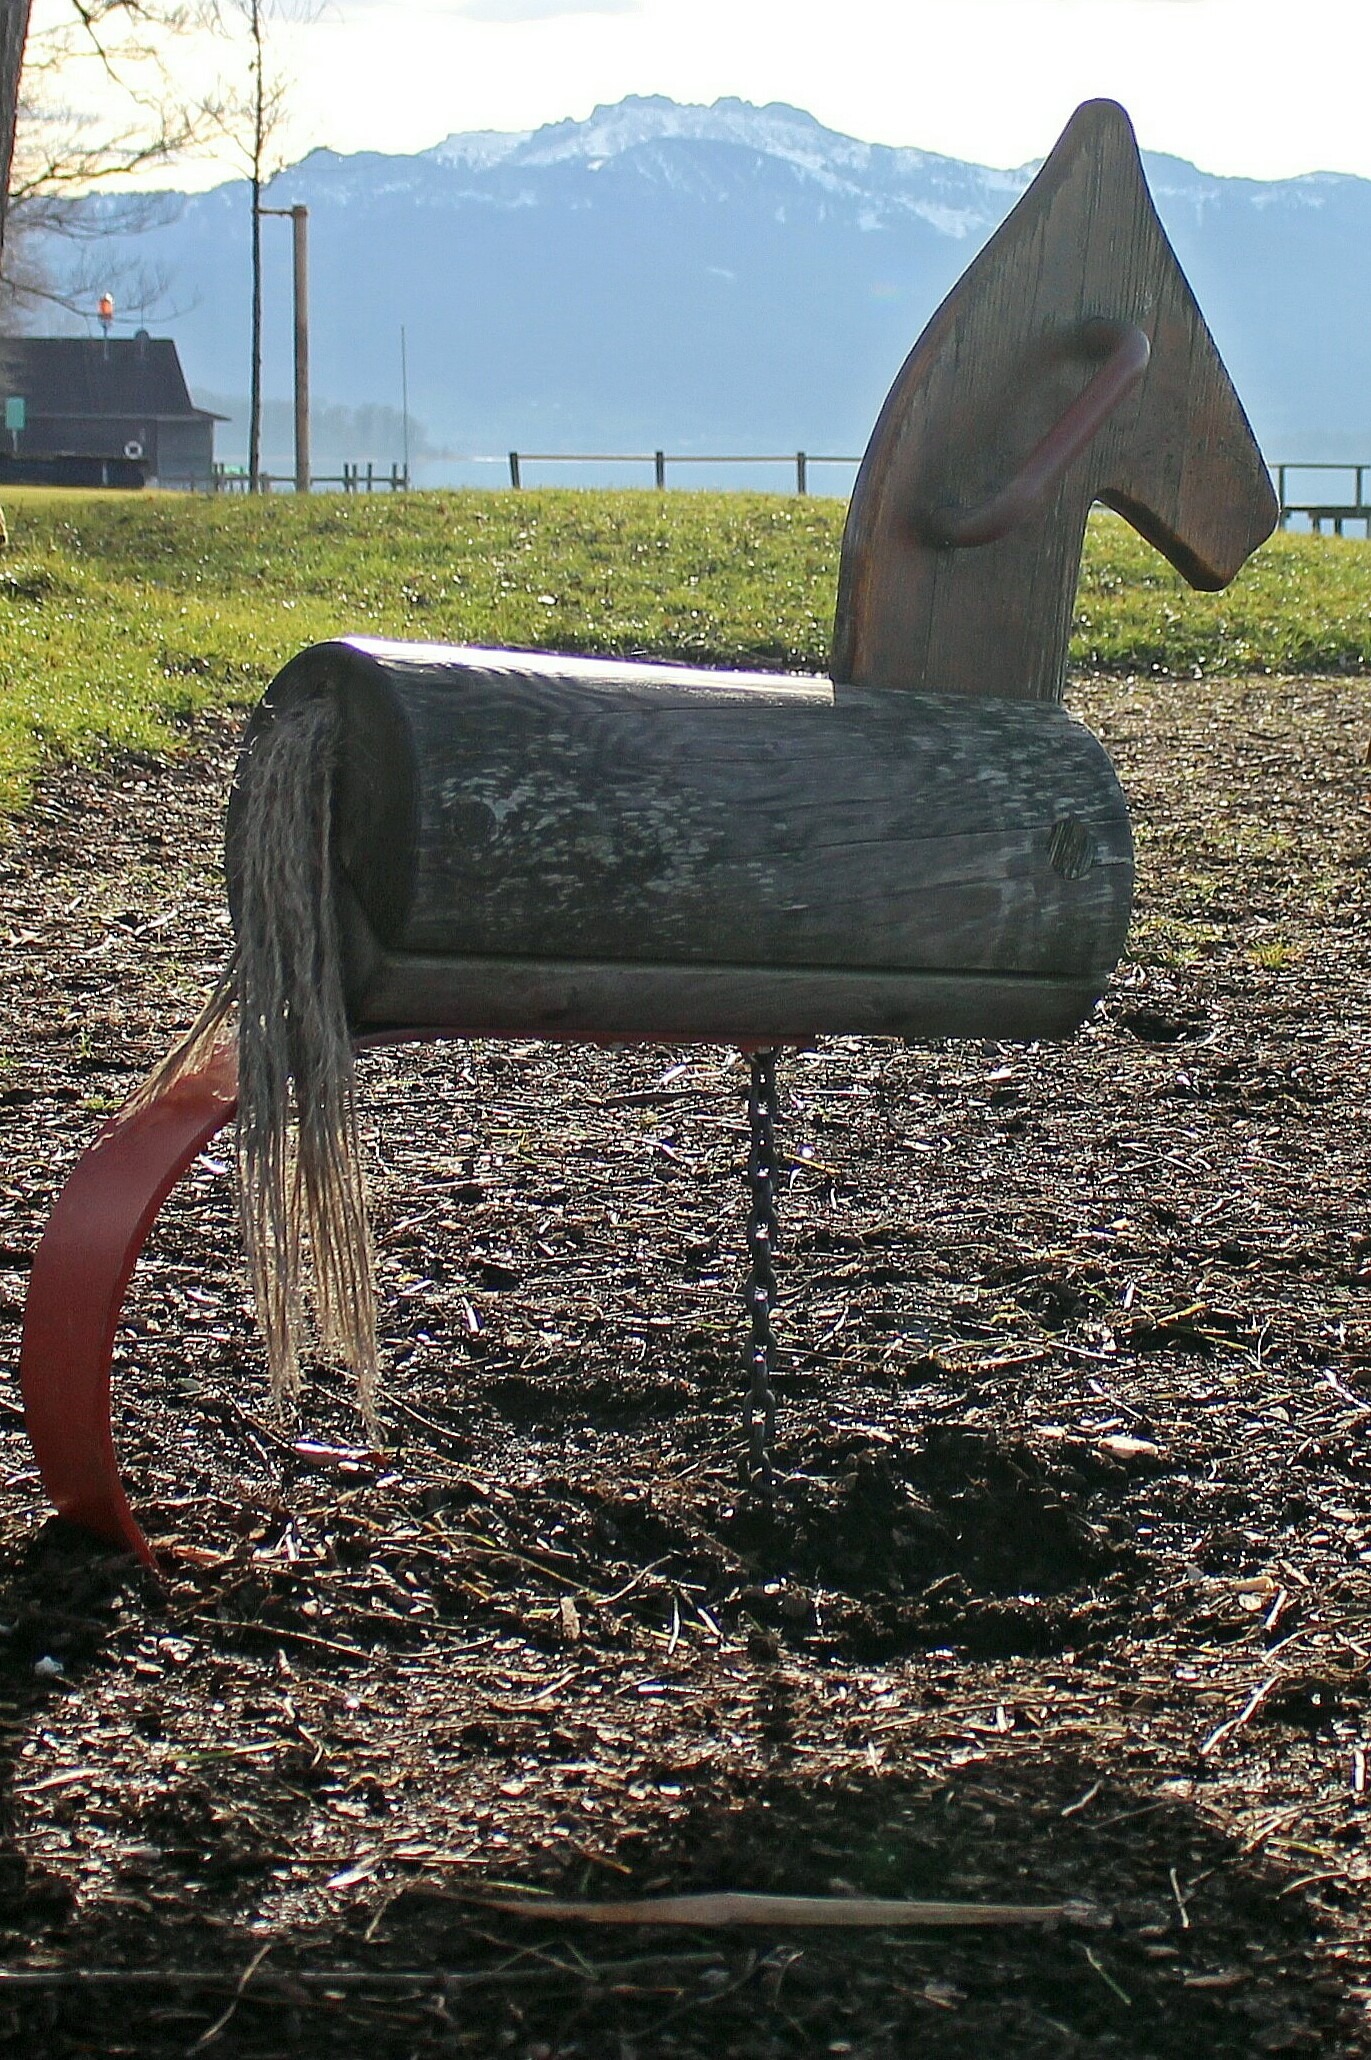
grass, rock, wood, play, chair, statue, horse, sitting, furniture, swing, device, sculpture, art, playground, gaul, game device, rocking horse, seahorses, horse like mammal, human positions